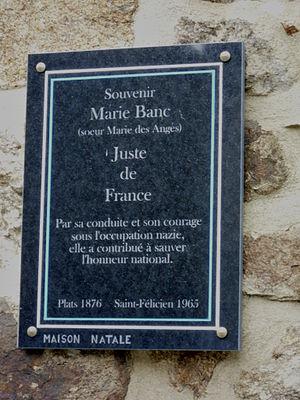
Plaque commémorative
Marie-France Banc, née le 30 mai 1876 à Plats, Ardèche, et morte le 27 mars 1965 à Saint-Félicien, religieuse française, est une Juste parmi les nations.